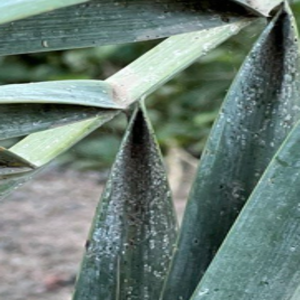
Label: Parlatoria Blanchardi